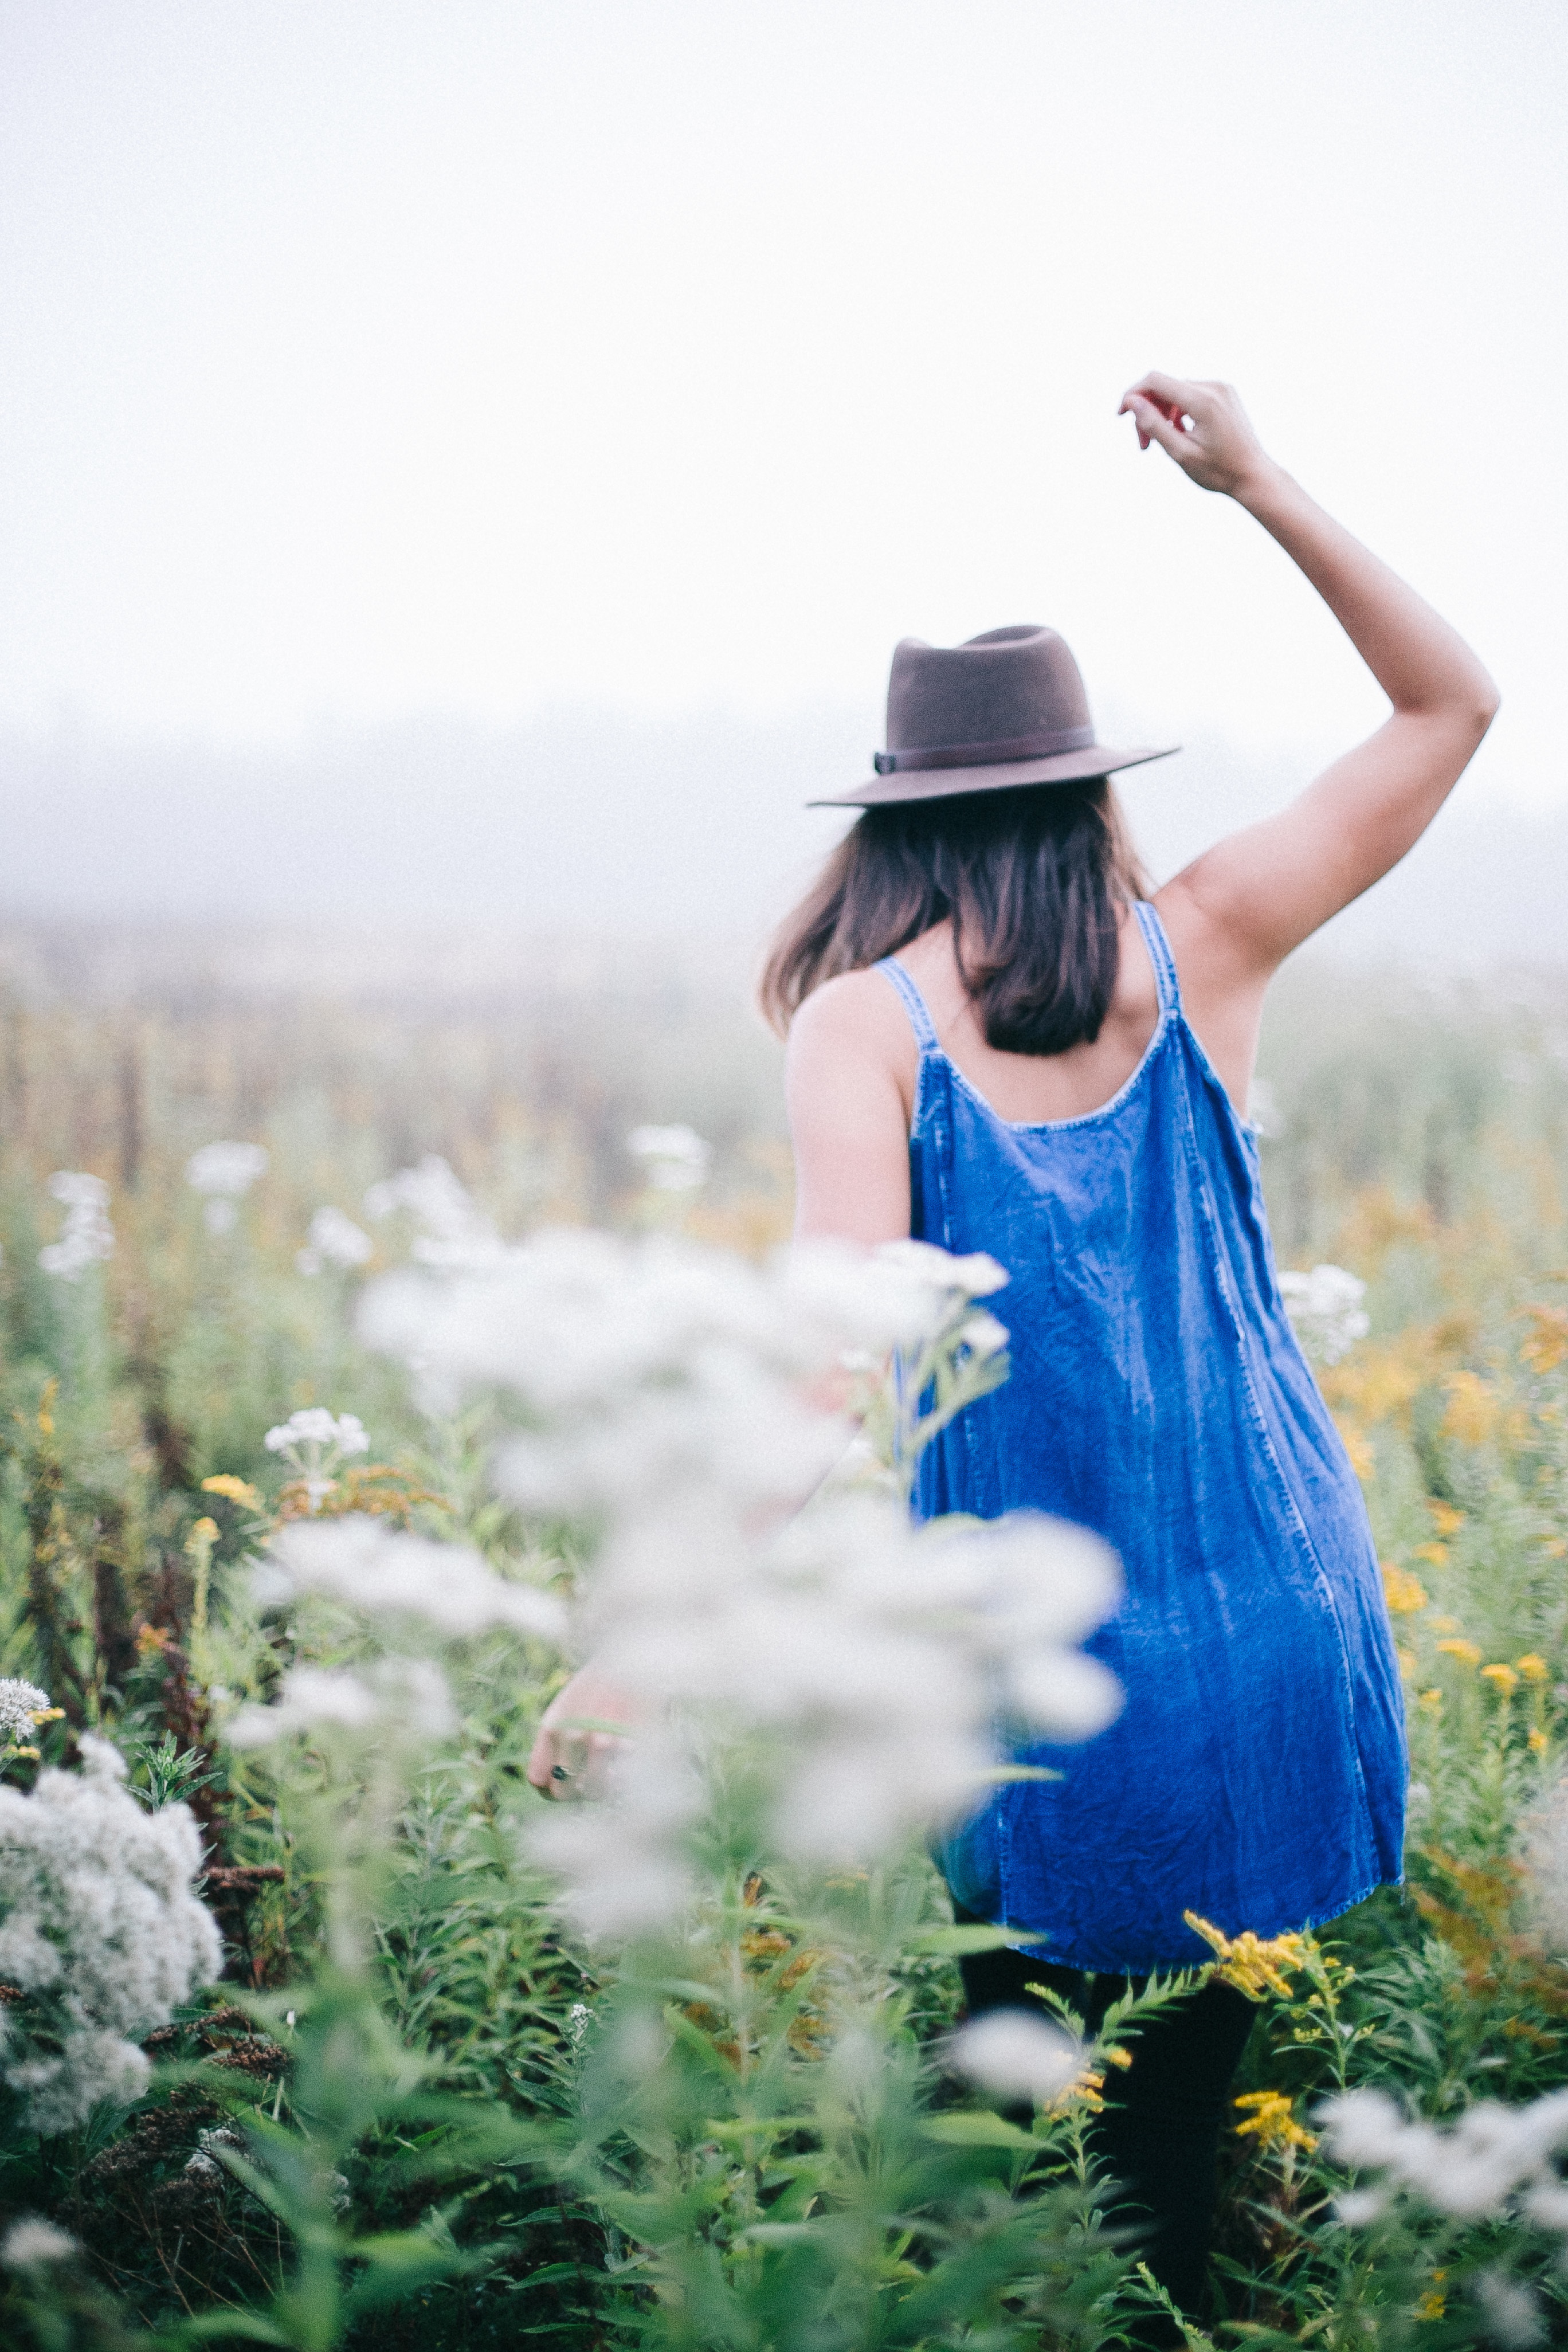
grass, person, girl, woman, photography, meadow, sunlight, flower, spring, green, blue, season, dress, photograph, beauty, photo shoot, portrait photography